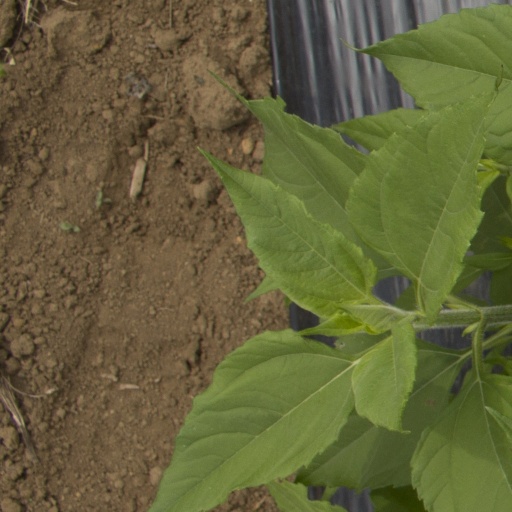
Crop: Jerusalem artichoke